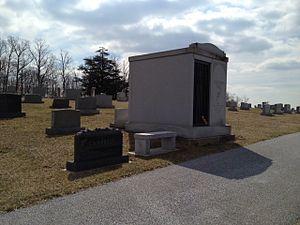
Clyfford Elmer Still est un peintre américain du milieu du XXᵉ siècle. Il est l'un des membres fondateurs de l'expressionnisme abstrait aux États-Unis. Il est né le 30 novembre 1904 à Grandin, dans le Dakota du Nord, et mort le 23 juin 1980 à New York. Un musée lui est consacré à Denver depuis 2011.